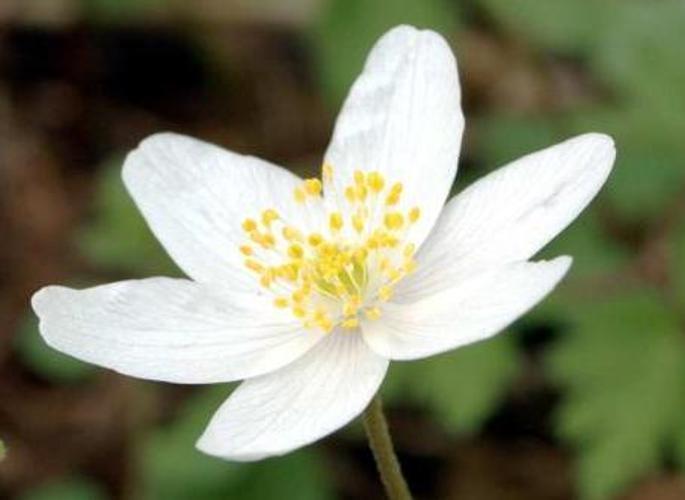
Label: windflower